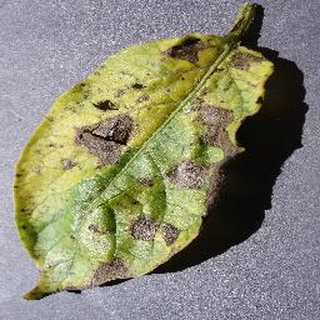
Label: potato_early_blight